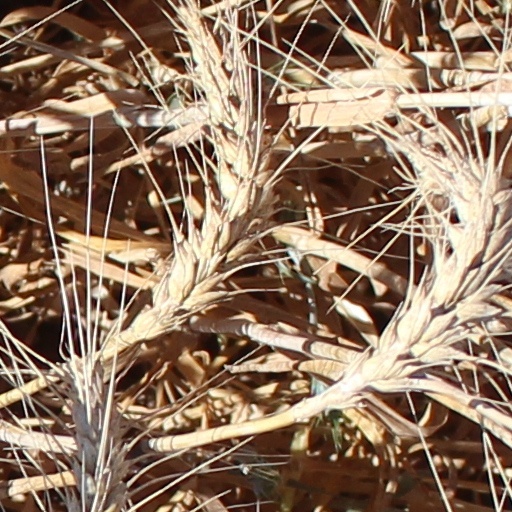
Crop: wheat